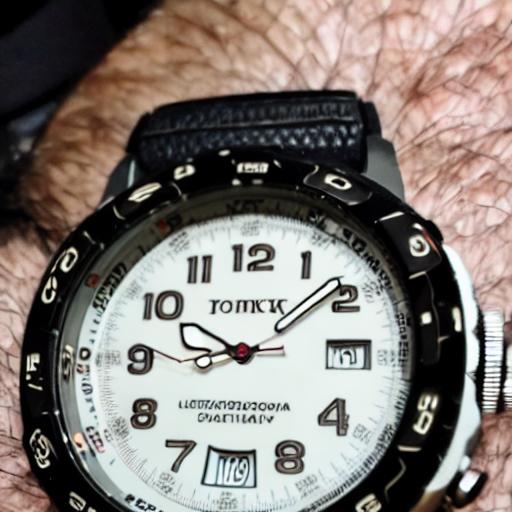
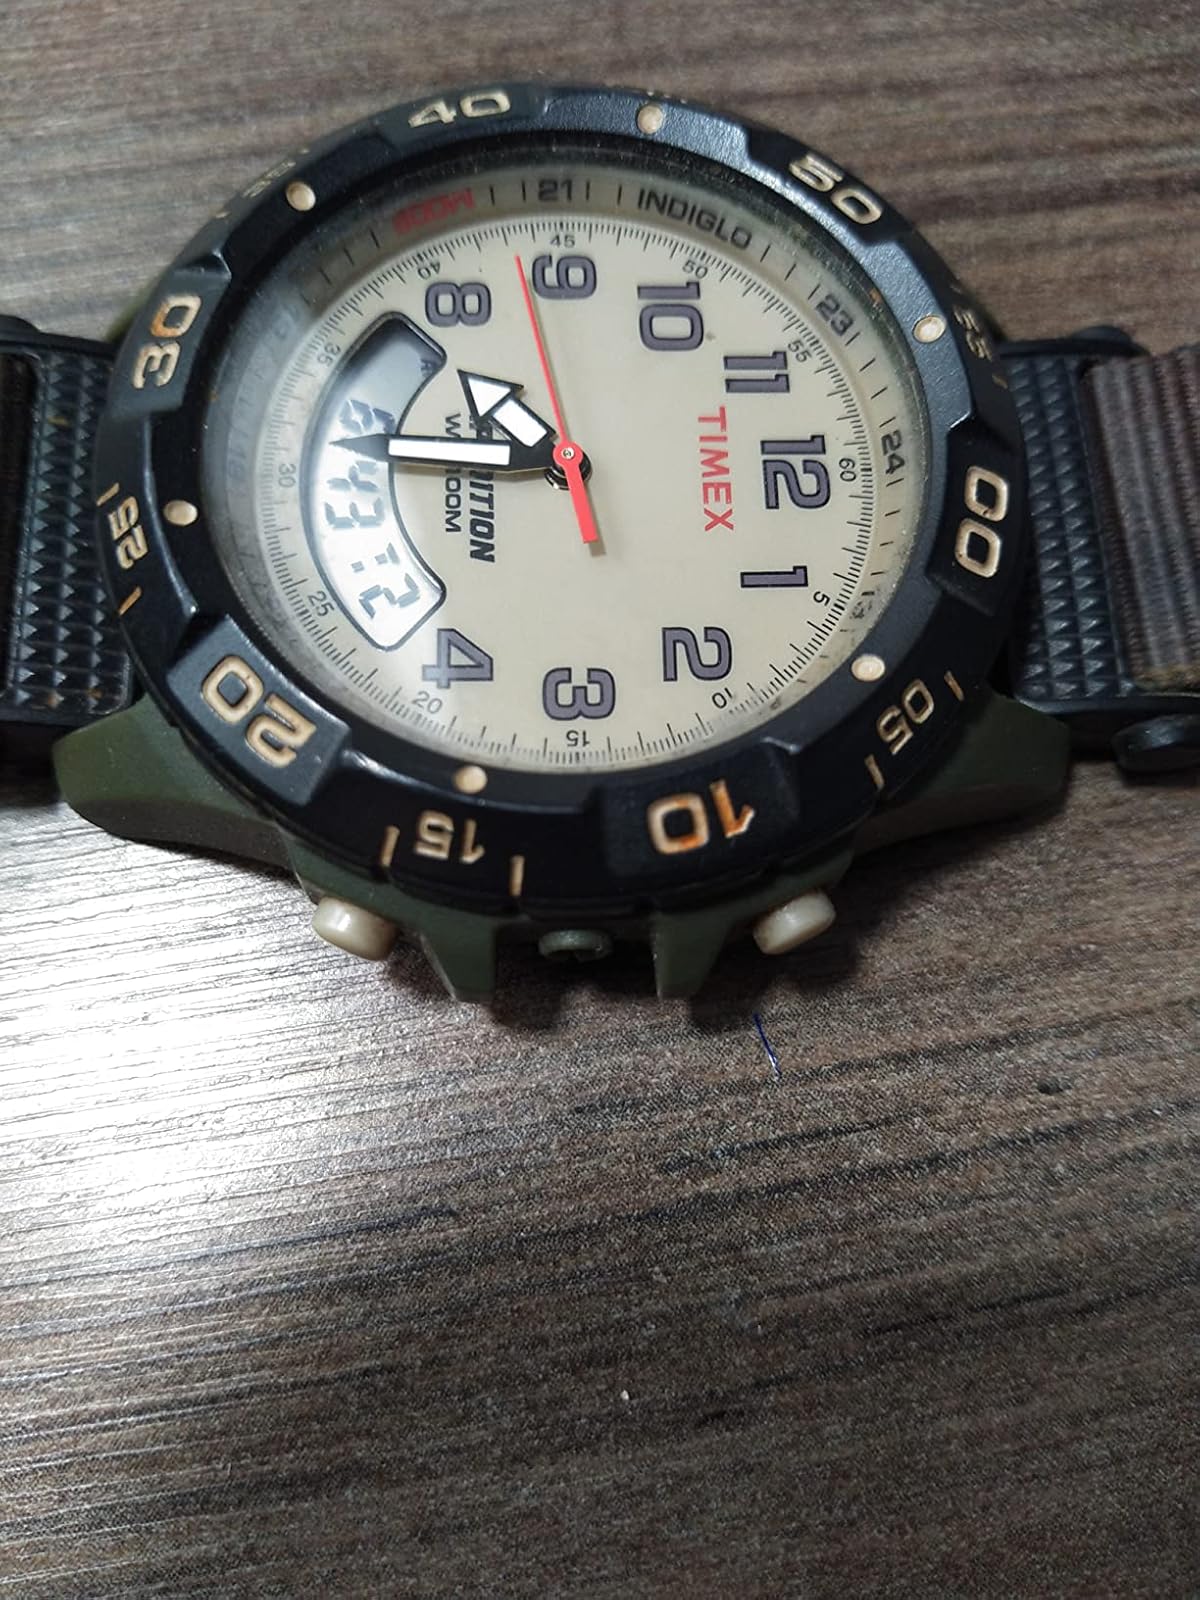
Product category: accessories_watch
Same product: no